Ricardo Jaimes Freyre

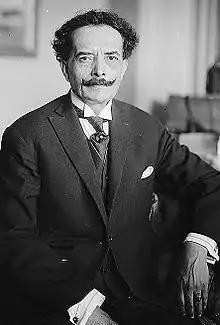
Ricardo Jaimes Freyre in 1923

Born in Tacna, Peru on May 12, 1868, his Symbolist-influenced verse, which frequently took advantage of free verse forms, was important in the development of Latin American modernism.